Architecture of the night

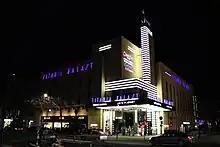
Titania Palast movie theater, Berlin, 1928 by Ernst Schöffler, Carlo Schloenbach and Carl Jacobi, original exterior lighting by Ernst Hölscher recreated 1995, photographed in 2011

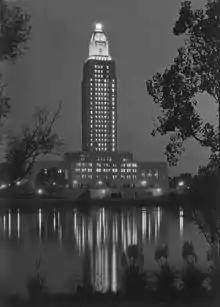
The Louisiana State Capitol lit up at night shortly after its opening in 1932; the lantern adorning the top was built to symbolize the "higher aspirations" of the State of Louisiana.

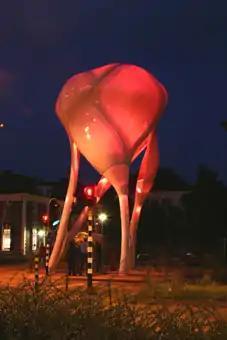
D-Tower, Doetinchem, The Netherlands, 2004, by Lars Spuybroek and Q.S. Serafijn, indicating love as the dominant mood of citizens

Electrical companies promoted the integration of lighting design into architecture, beginning with the World's Fairs of the late 19th century. In the late 1920s, General Electric was exhibiting model buildings at its Nela Park research facility in Cleveland to illustrate modern electrical advertising and building illumination as well as street lighting, and General Electric and Westinghouse both built theaters in which to display streetscapes under differing lighting conditions. Floodlighting of buildings and monuments, developed and refined by lighting engineers like Luther Stieringer and Walter D'Arcy Ryan at successive fairs, was encouraged as a way to showcase a city's most prominent buildings, particularly skyscrapers: the first attempt at floodlighting the Statue of Liberty took place in 1886, the top of the Singer Building was floodlighted in 1908, the Capitol dome in Washington, D.C. during World War I. It was soon discovered that the angle and nature of the lights distorted architectural features; in the same promotional publication as Hood's essay, Harvey Wiley Corbett argued for the form of the building to take floodlighting into account from the beginning, in a continuation of changes that had already taken place, such as the elimination of the cornice. "The form of the illuminated portion should be so tied in with the rest of the building that it should appear as a jewel in a setting, forming a coherent part of the entire structure." The setback skyscraper shape was best from this point of view, and Hood argued that classical architecture should simply not be floodlighted. Floodlighting also influenced the materials of many buildings: at the 1915 Panama–Pacific International Exposition in San Francisco, a rough finish was used on Ryan's advice to diffuse the light and avoid glare, and conversely the 1921 Wrigley Building in Chicago was built with a pale terra cotta facade that becomes whiter and more reflective with increasing height, to maximize the effect of floodlighting. Lighting was an important part of the competition between skyscrapers.